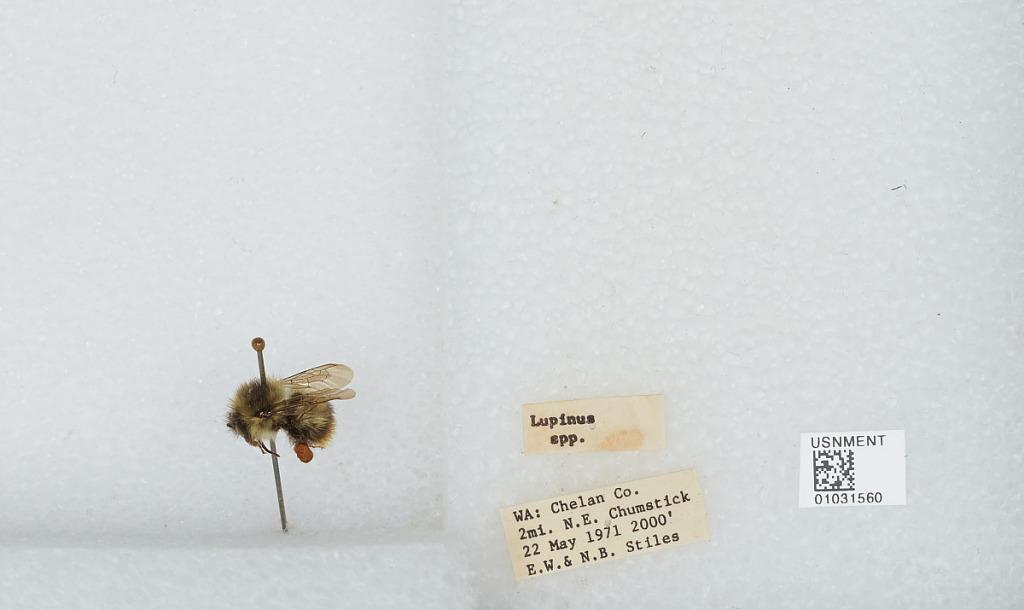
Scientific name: Bombus (Pyrobombus) mixtus Cresson
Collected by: E. Stiles & N. Stiles
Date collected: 1971-5-22
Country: United States
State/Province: Washington
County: Chelan
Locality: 2 miles northeast of Chumstick
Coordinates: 47.7147, -120.636